Free will in antiquity

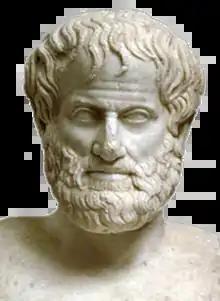
Aristotle

Michael Frede typifies the prevailing view of recent scholarship, namely that Aristotle did not have a notion of free-will.